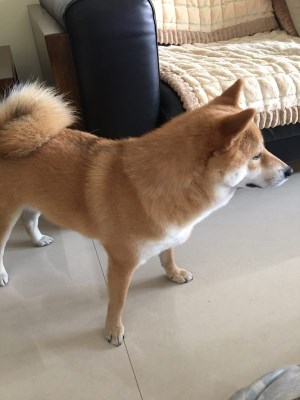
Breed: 1043-n000001-Shiba_Dog